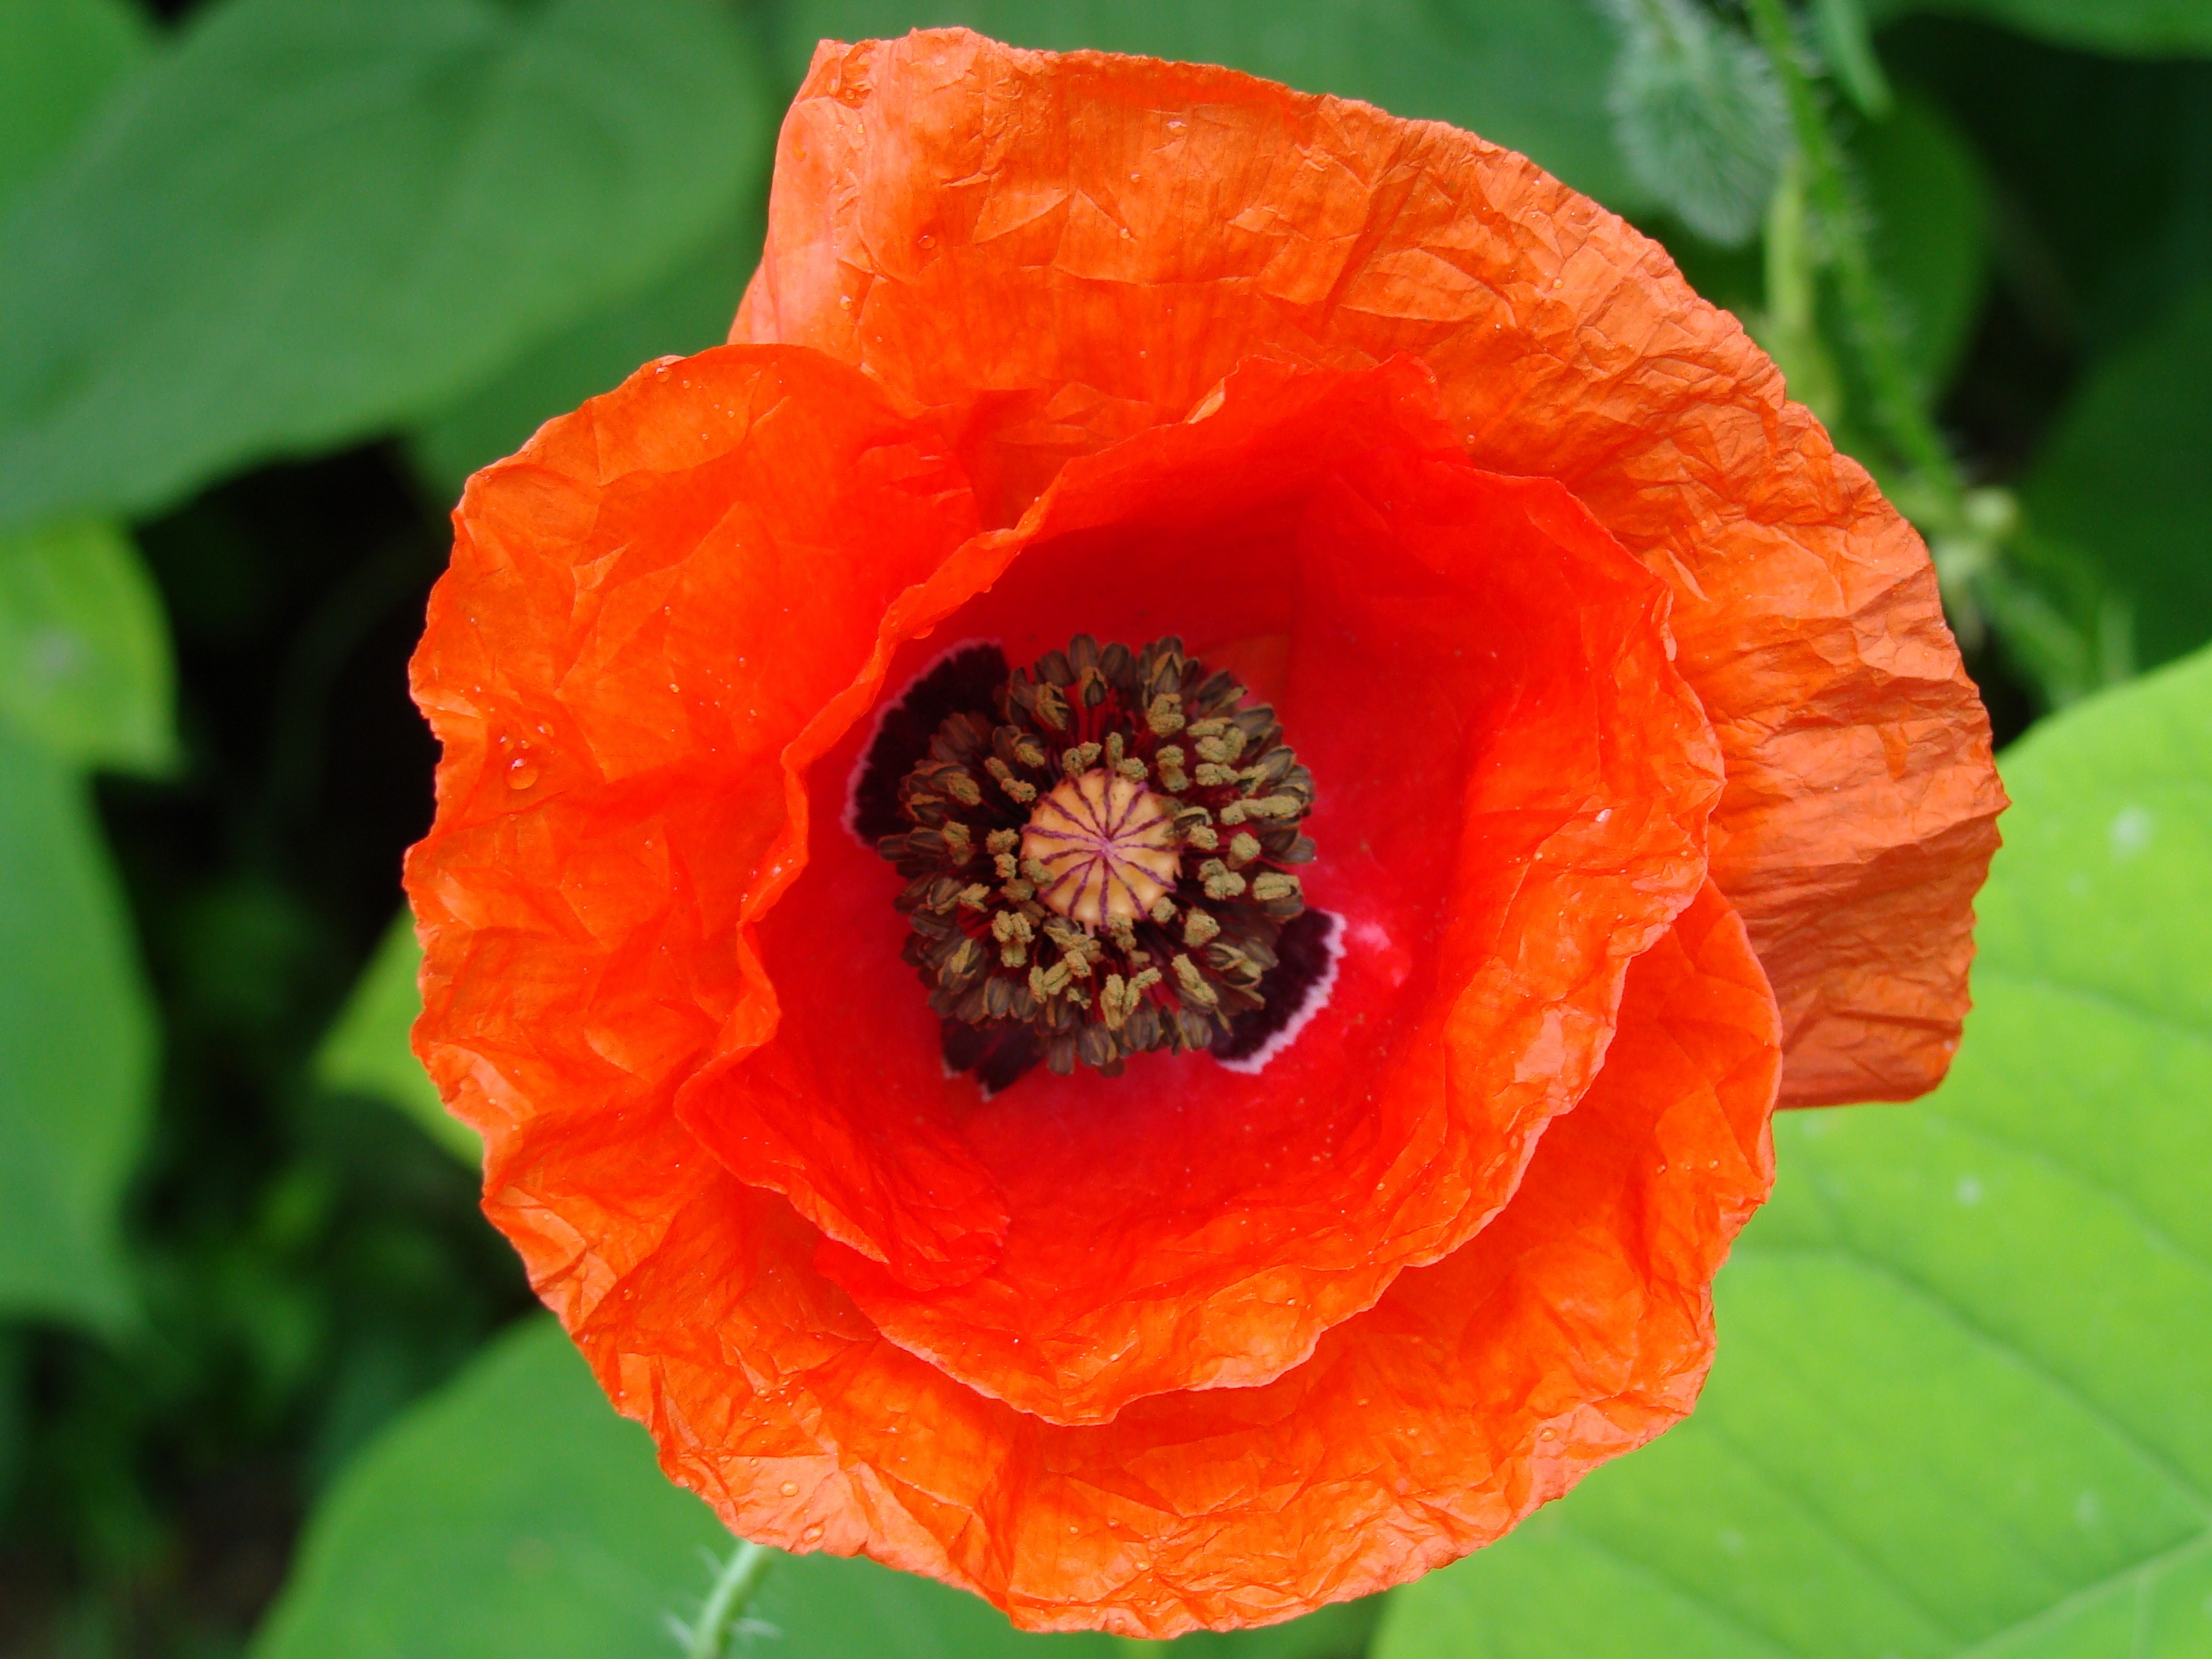
nature, plant, flower, petal, flora, poppy, coquelicot, flowering plant, makowka, annual plant, land plant, poppy family